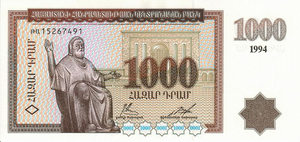
1000 drams 1994
Saint Mesrop, dit aussi Machtots, né en l'an 362 dans le village de Hatsekats, en Taronide, près du lac de Van, en Arménie occidentale et mort le 17 février 440, à Vagharchapat, est un moine, lettré, linguiste missionnaire chrétien, traducteur de la Bible, théologien, saint de l'Église apostolique arménienne et de l'Église catholique arménienne.